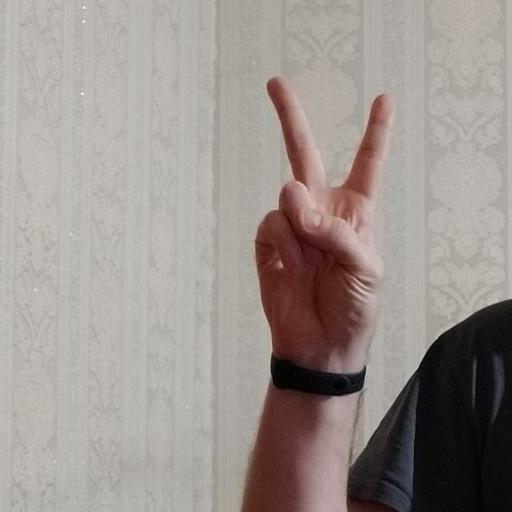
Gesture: peace